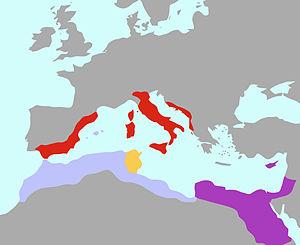
L'Algérie ; et arabe algérien : الدزاير, الجازاير ou لدزاير ; en tamazight et tifinagh ⴷⵣⴰⵢⵔ est un pays d’Afrique du Nord faisant partie du Maghreb. Depuis 1962, elle est nommée en forme longue République algérienne démocratique et populaire, abrégée en RADP. Sa capitale est Alger, la ville la plus peuplée du pays, dans le Nord, sur la côte méditerranéenne.